George Livermore

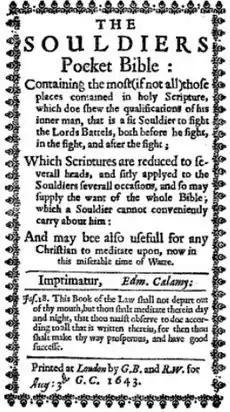
Title page "Soldiers Pocket Bible," 1643

Livermore's diary shows he participated in church activities throughout his life, including being a Sunday school teacher from time to time and writing hymns for Sunday school children. He bought various Bibles for his library book collection. About a quarter of his personal library consisted of Bibles or related Bible literature. One of these was a rare copy of "Cromwell's Soldiers' Pocket Bible" (1643). This Pocket Bible was a condensed version of the Geneva Bible, containing chiefly war-related verses to inspire the troops, as well as provide moral guidance. Given the printing methods of the time, a complete Bible would have been too bulky for a soldier to carry. Livermore's copy of the 1643 Pocket Bible is one of two copies that have survived into the 21st century. The 16-page pamphlet was the first of many condensed versions of the Bible, a form that would become popular for use by military authorities and by individuals. There were only two copies of the bible in existence when Livermore's copy was sold out of his library for $1,000 in 1894.